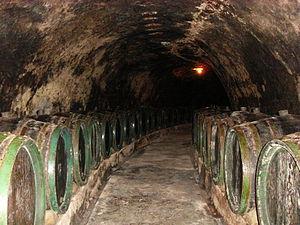
Malá Tŕňa est un village et une municipalité du district de Trebišov de la région de Košice, au sud-est de la Slovaquie.